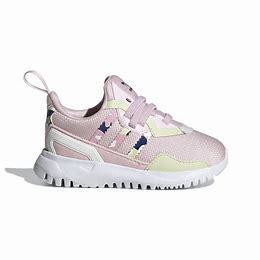
Brand: Adidas
Model: Originals Flex